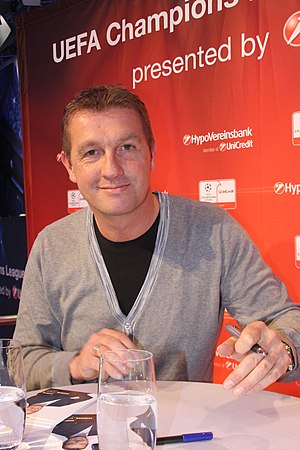
Thomas Strunz
Thomas Strunz er en tidligere tysk fodboldspiller, der som midtbanespiller på det tyske landshold var med til at vinde guld ved EM i 1996 i England. Han deltog også ved VM i 1994, og nåede i alt 41 landskampe og én scoring.